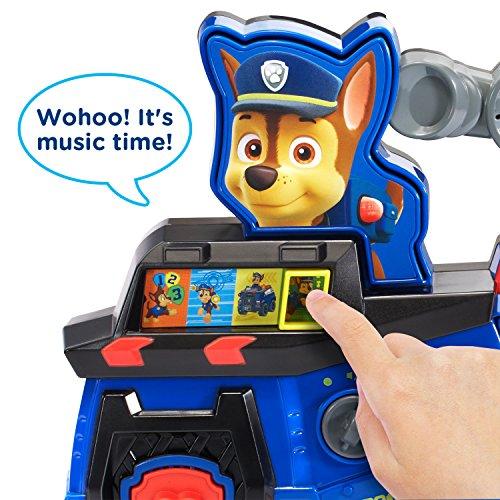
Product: VTech Paw Patrol Chase on the Case Cruiser
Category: Toys & Games | Kids' Electronics | Electronic Learning Toys
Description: Help Chase rescue animals, brush up on numbers and more with the PAW Patrol Chase on the Case Cruiser by VTech; includes the real voice of Chase.
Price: $29.76
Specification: ProductDimensions:2.7x10.6x10.4inches|ItemWeight:1.54pounds|ShippingWeight:2.25pounds(Viewshippingratesandpolicies)|DomesticShipping:ItemcanbeshippedwithinU.S.|InternationalShipping:ThisitemcanbeshippedtoselectcountriesoutsideoftheU.S.LearnMore|ASIN:B01COSEK1A|Itemmodelnumber:80-190300|Manufacturerrecommendedage:24months-5years|Batteries:2AAbatteriesrequired.(included)